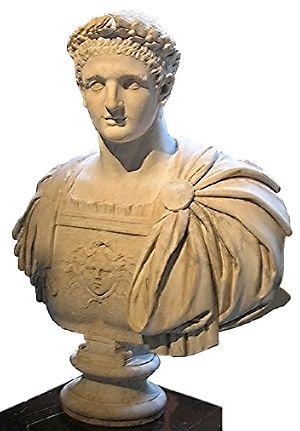
Buste de Domitien, musée du Louvre (Ma 1264) / Photographie personnelle prise par Urban, décembre 2004. Italiano: Busto dell'imperatore romano Domiziano. La testa è originale, il busto è frutto di restauro del XVIII secolo. Musée du Louvre (Ma 1264), Parigi. Già nella Collezione Albani a Roma.